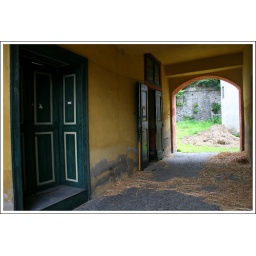
Old farmhouse in yellow and green